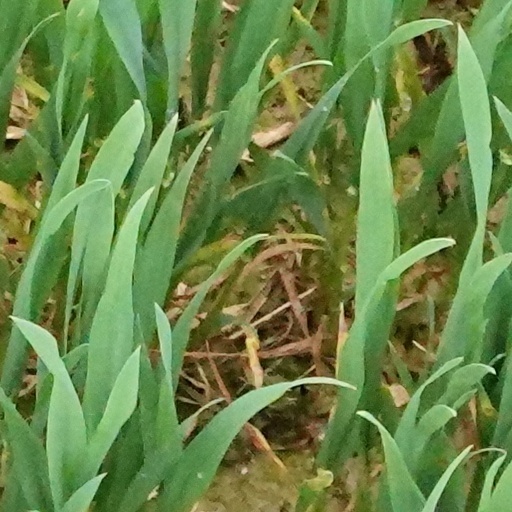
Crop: wheat